The Fall (del Toro and Hogan novel)

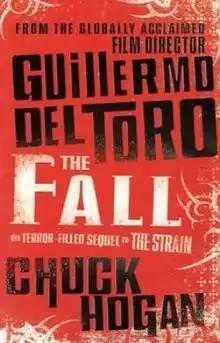
Hardcover edition

The Fall is a 2010 vampire horror novel by Guillermo del Toro and Chuck Hogan. It is the second novel in "The Strain Trilogy", and was preceded by "The Strain" and followed by "The Night Eternal".